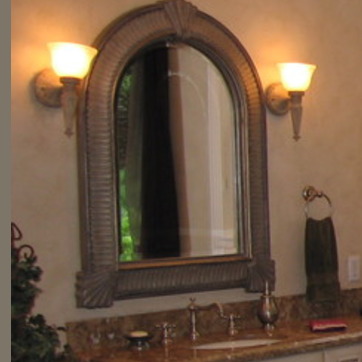
Material: mirror